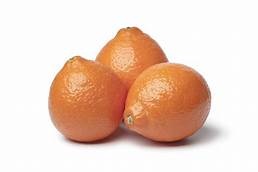
Label: mandarine